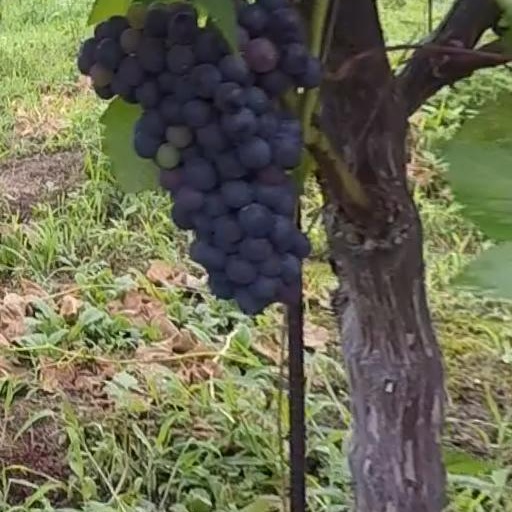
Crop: grape